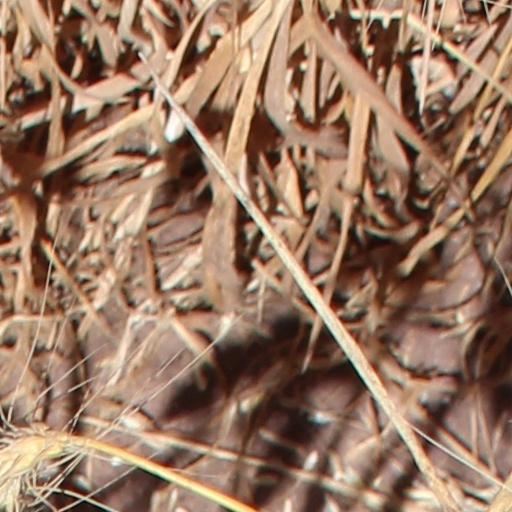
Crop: wheat